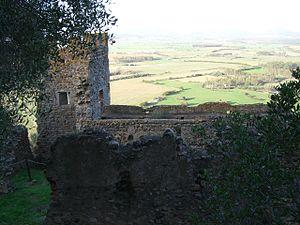
Siliqua est une commune italienne d'environ 3 900 habitants, située dans la province du Sud-Sardaigne, dans la région Sardaigne en Italie.